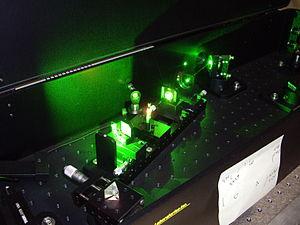
Laser Titane Saphir en fonctionnement. Le laser de pompe vert sert à créer une inversion de population dans le cristal, qui est un milieu amplificateur à 4 niveaux émettant dans l'infrarouge (~800nm). Ce laser de KMLabs génère un train d'impulsions de &lt
Un laser est un système photonique. Il s'agit d'un appareil qui produit un rayonnement lumineux spatialement et temporellement cohérent reposant sur le processus d'émission stimulée. Descendant du maser, le laser s'est d'abord appelé « maser optique ».